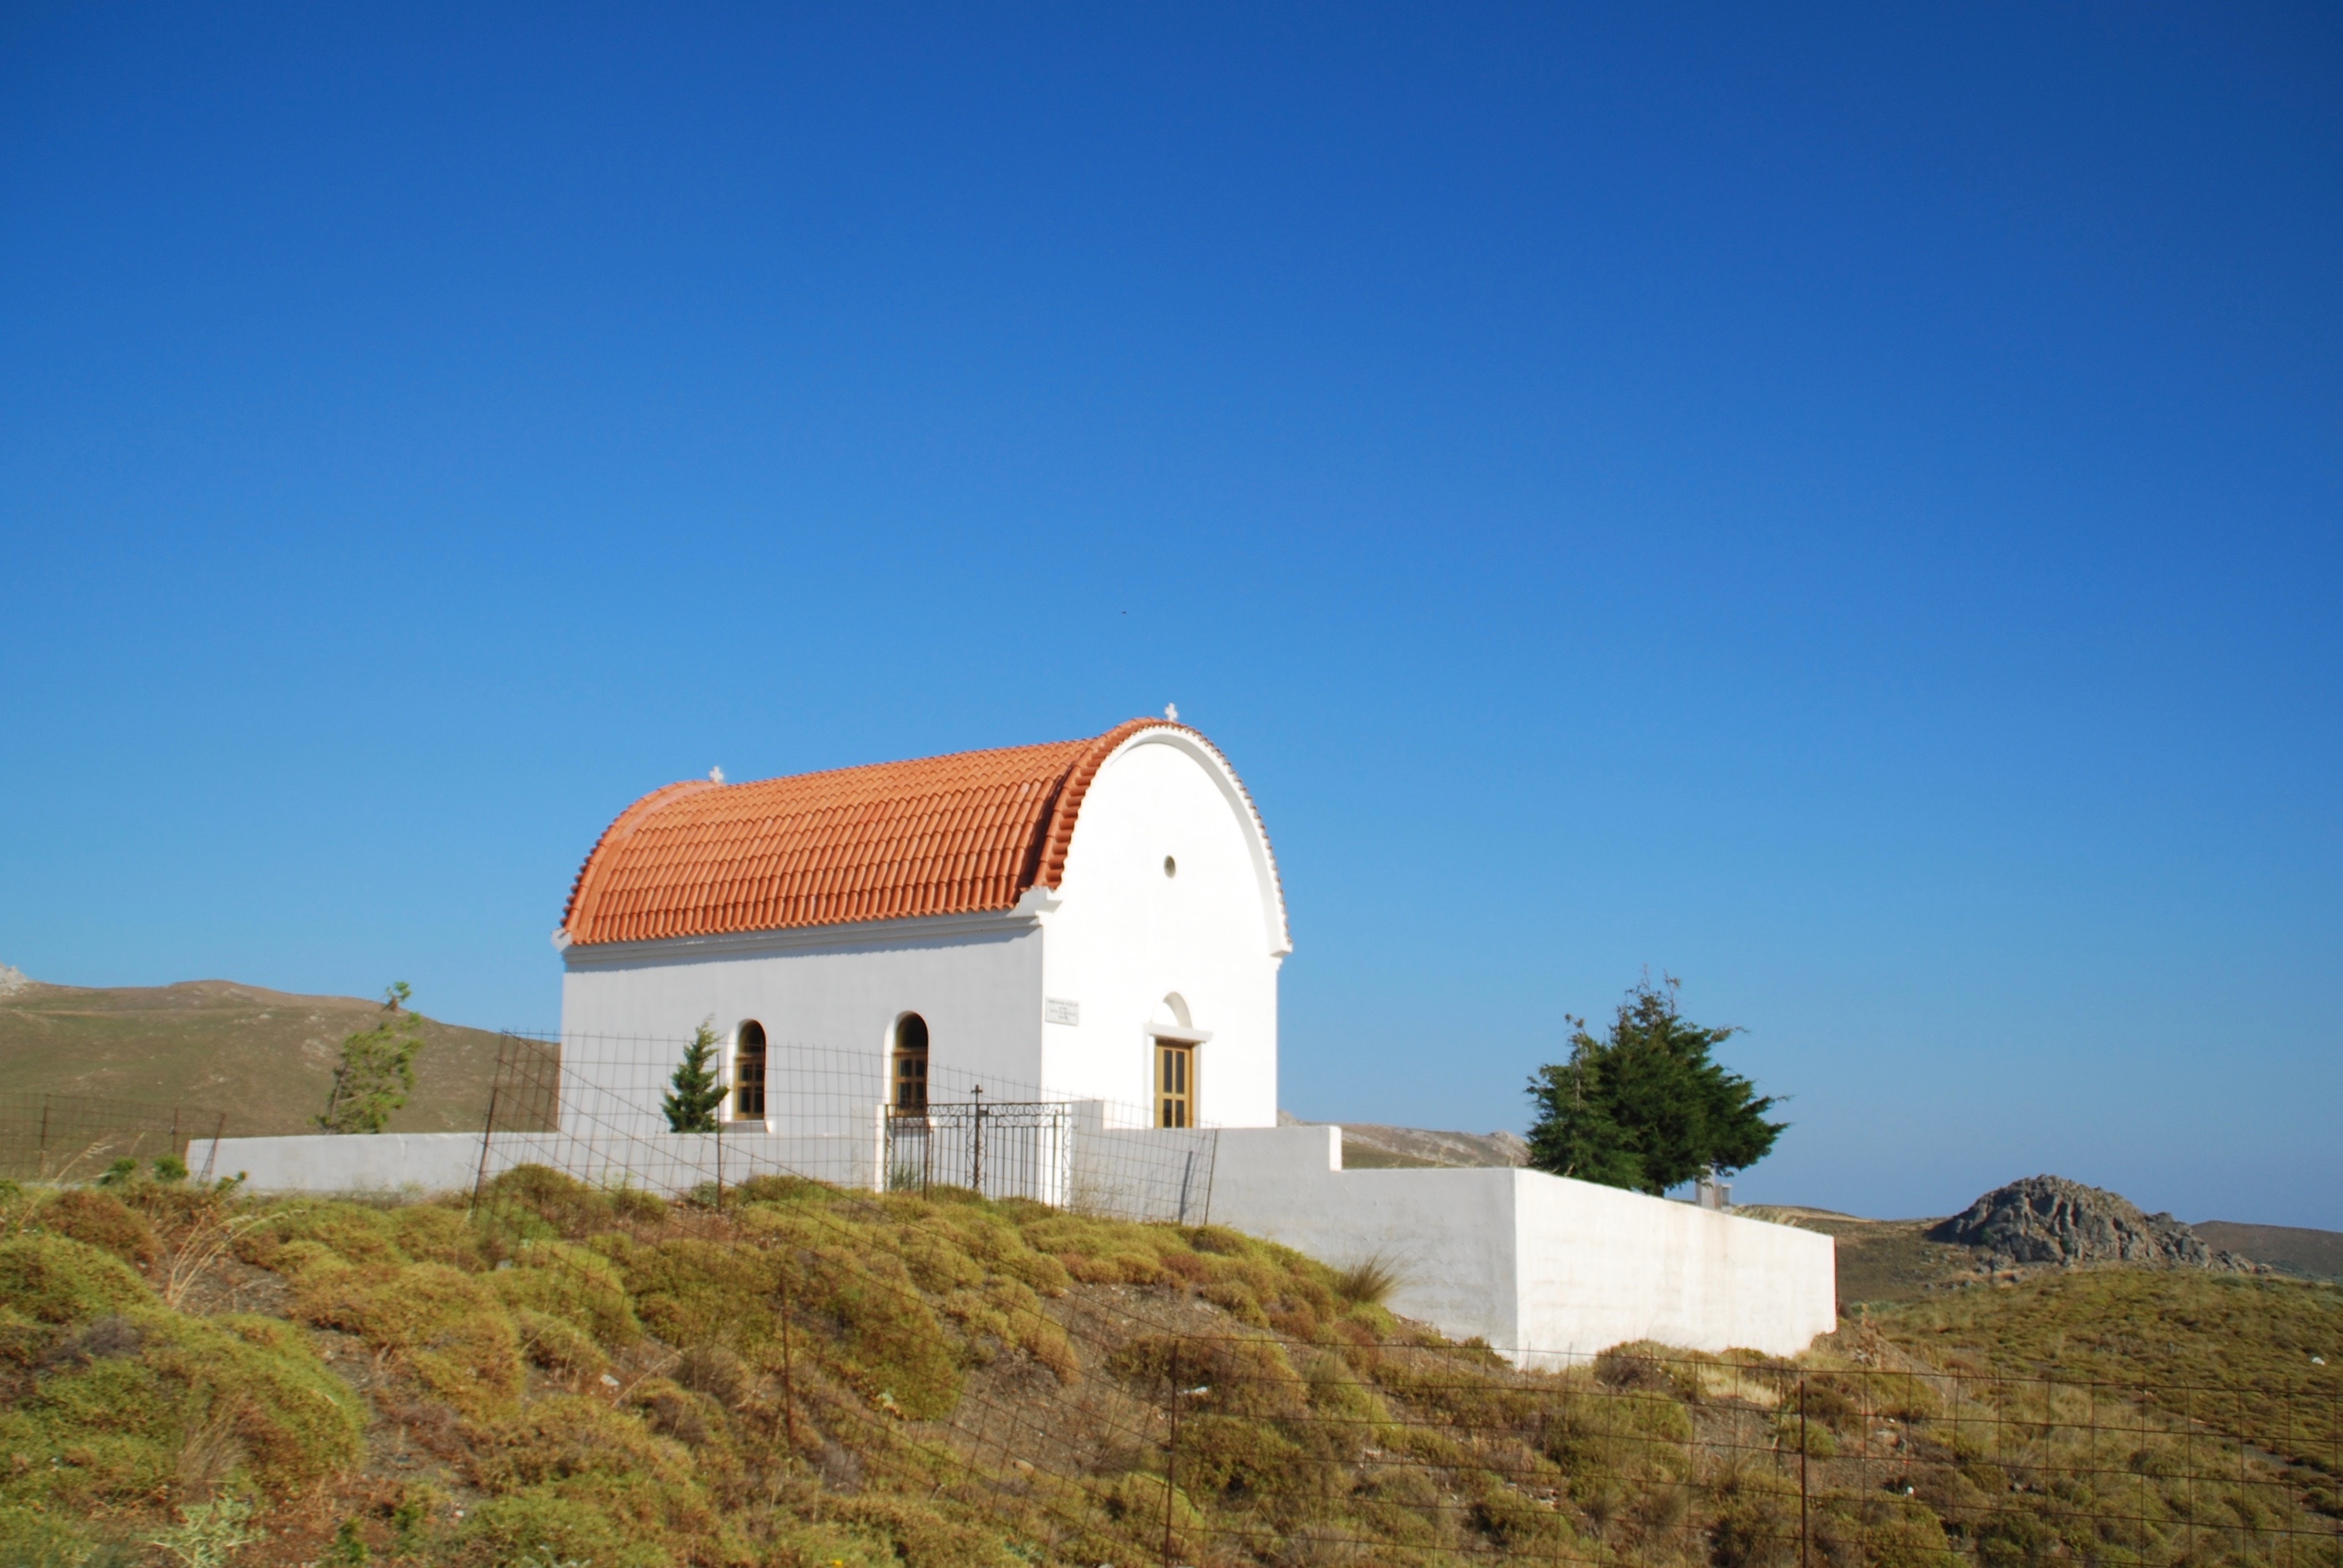
sky, white, hill, building, tower, landmark, church, chapel, place of worship, observatory, greece, crete, rural area